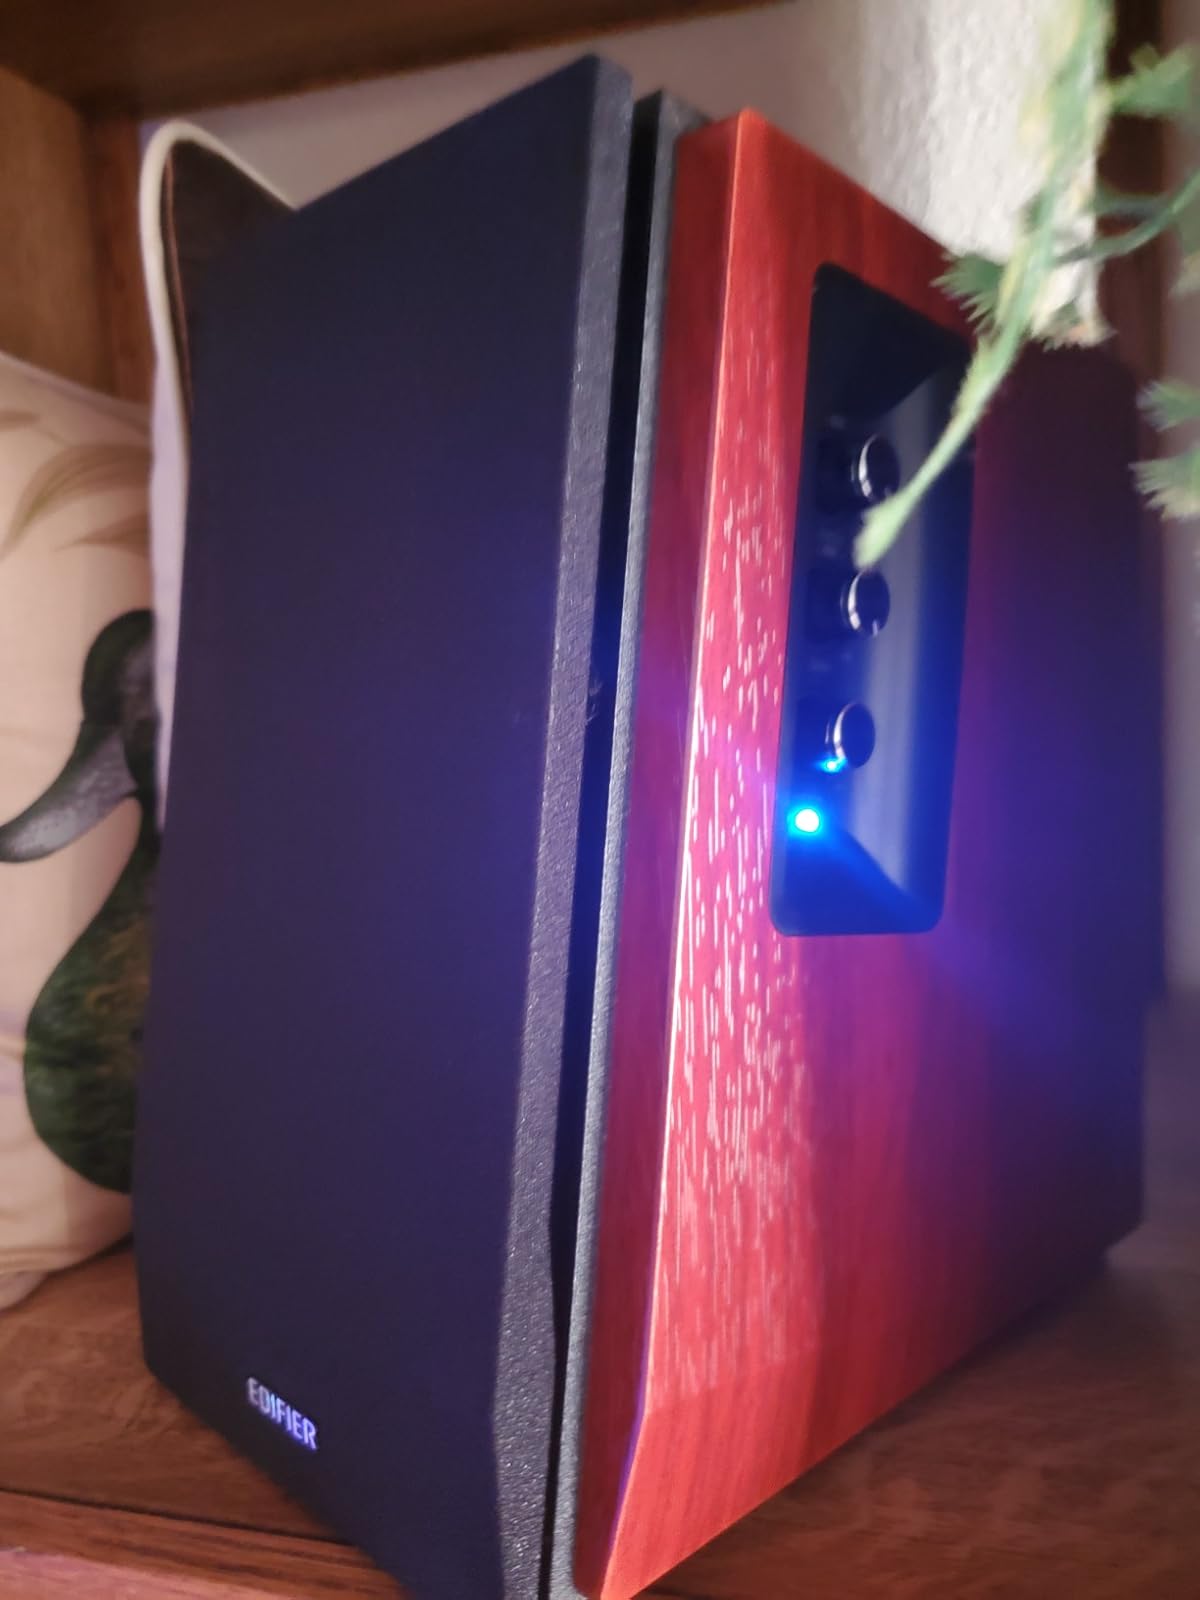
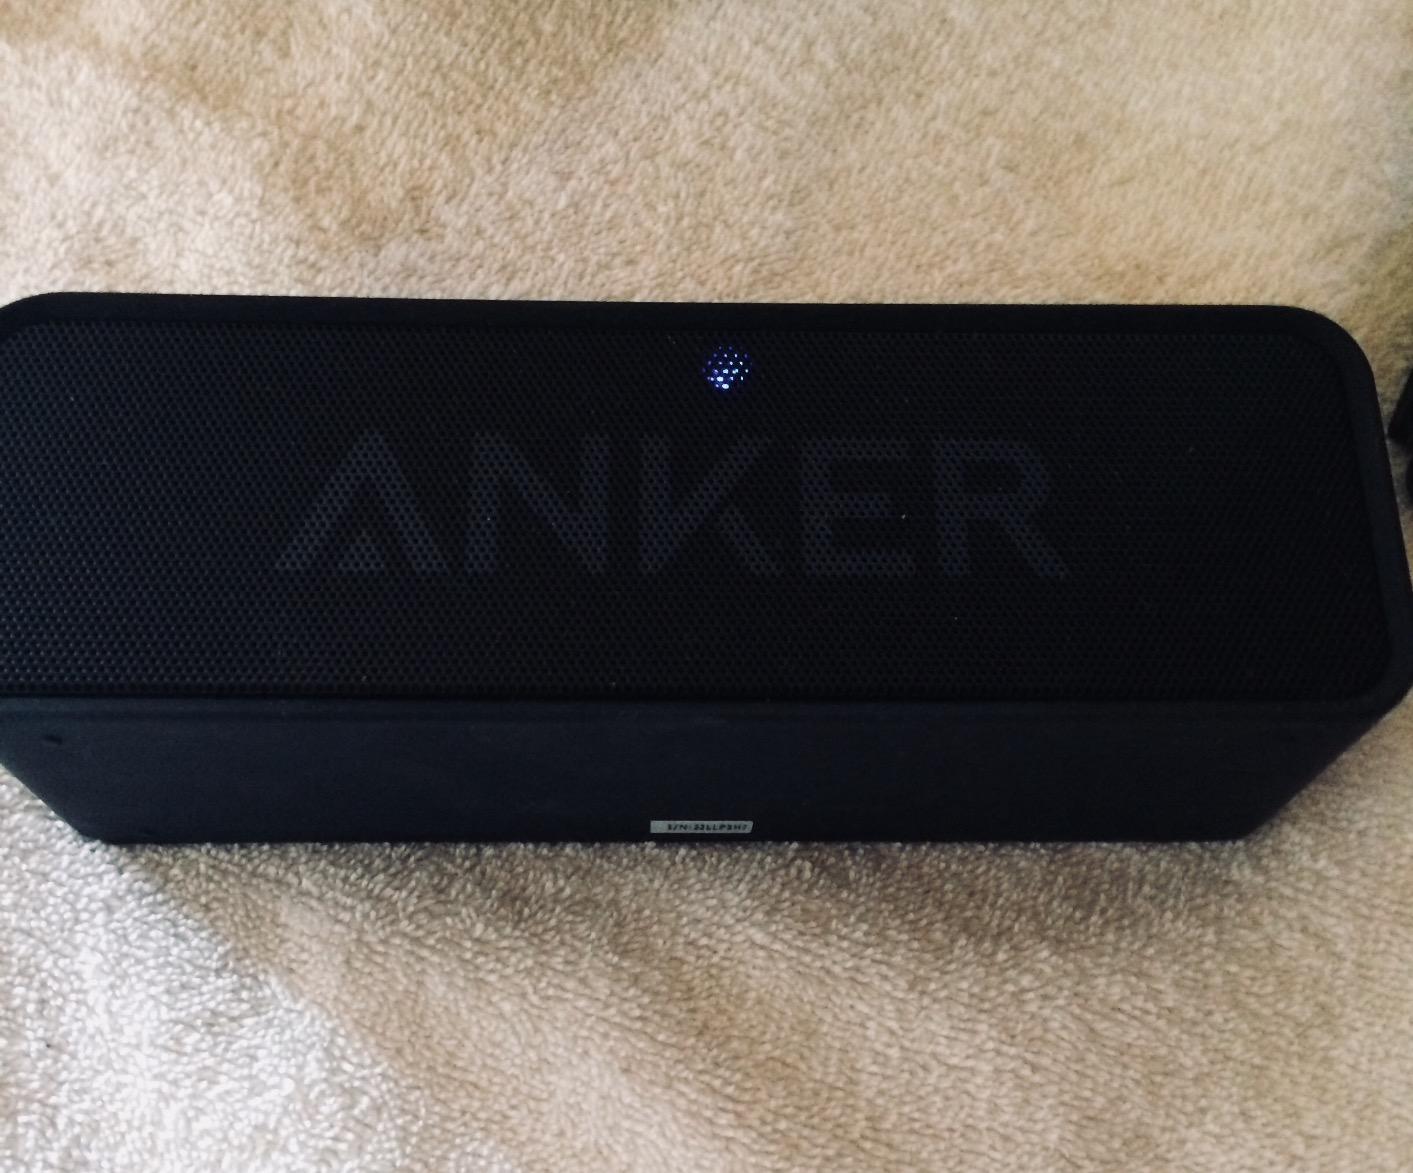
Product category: speaker
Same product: no